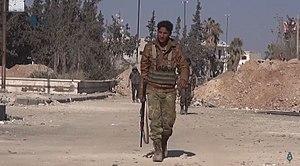
Rebelle syrien à al-Bab, 22 février 2017.
La bataille d'al-Bab a lieu du 10 décembre 2016 au 23 février 2017 au cours de l'opération Bouclier de l'Euphrate, lors de la guerre civile syrienne. L'offensive est menée par l'armée turque et l'Armée syrienne libre avec pour objectif de prendre la ville d'Al-Bab, contrôlée par l'État islamique depuis novembre 2013. Elle vise également à prendre de vitesse les Forces démocratiques syriennes — dominées par les Kurdes des YPG — qui s'approchent de la ville par l'ouest et par l'est, afin de les empêcher de faire leur jonction et d'établir une continuité territoriale le long de la frontière turque. La bataille s'achève par une victoire des forces turques et rebelles qui s'emparent de la ville, mais les villages situés au sud sont reconquis par l'armée et les milices du régime syrien, empêchant ainsi les rebelles de poursuivre leur offensive contre les djihadistes. Un mois après la prise d'Al-Bab, la Turquie annonce la fin de l'opération Bouclier de l'Euphrate.